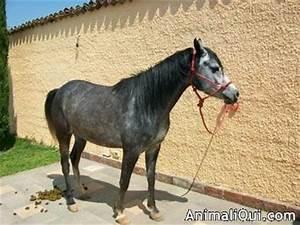
horse